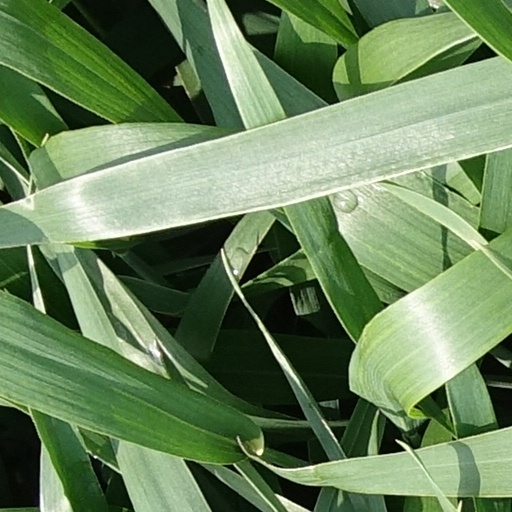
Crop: wheat